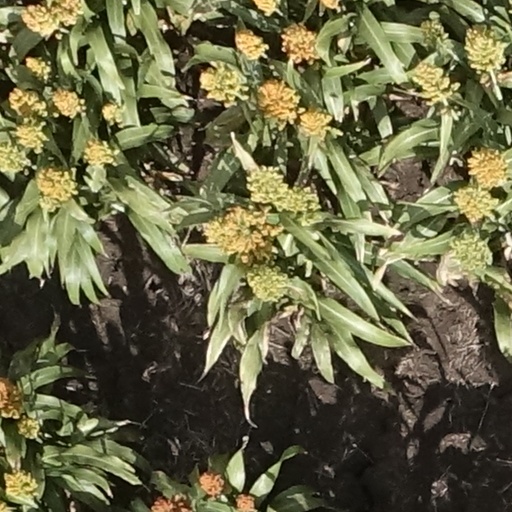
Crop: sorghum